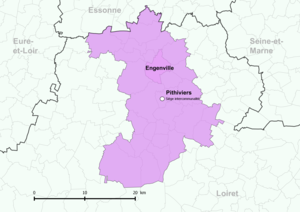
Périmètre de la fr:communauté de communes du Pithiverais - Positionnement de la commune d'Engenville.
Engenville est une commune française, située dans le département du Loiret en région Centre-Val de Loire.